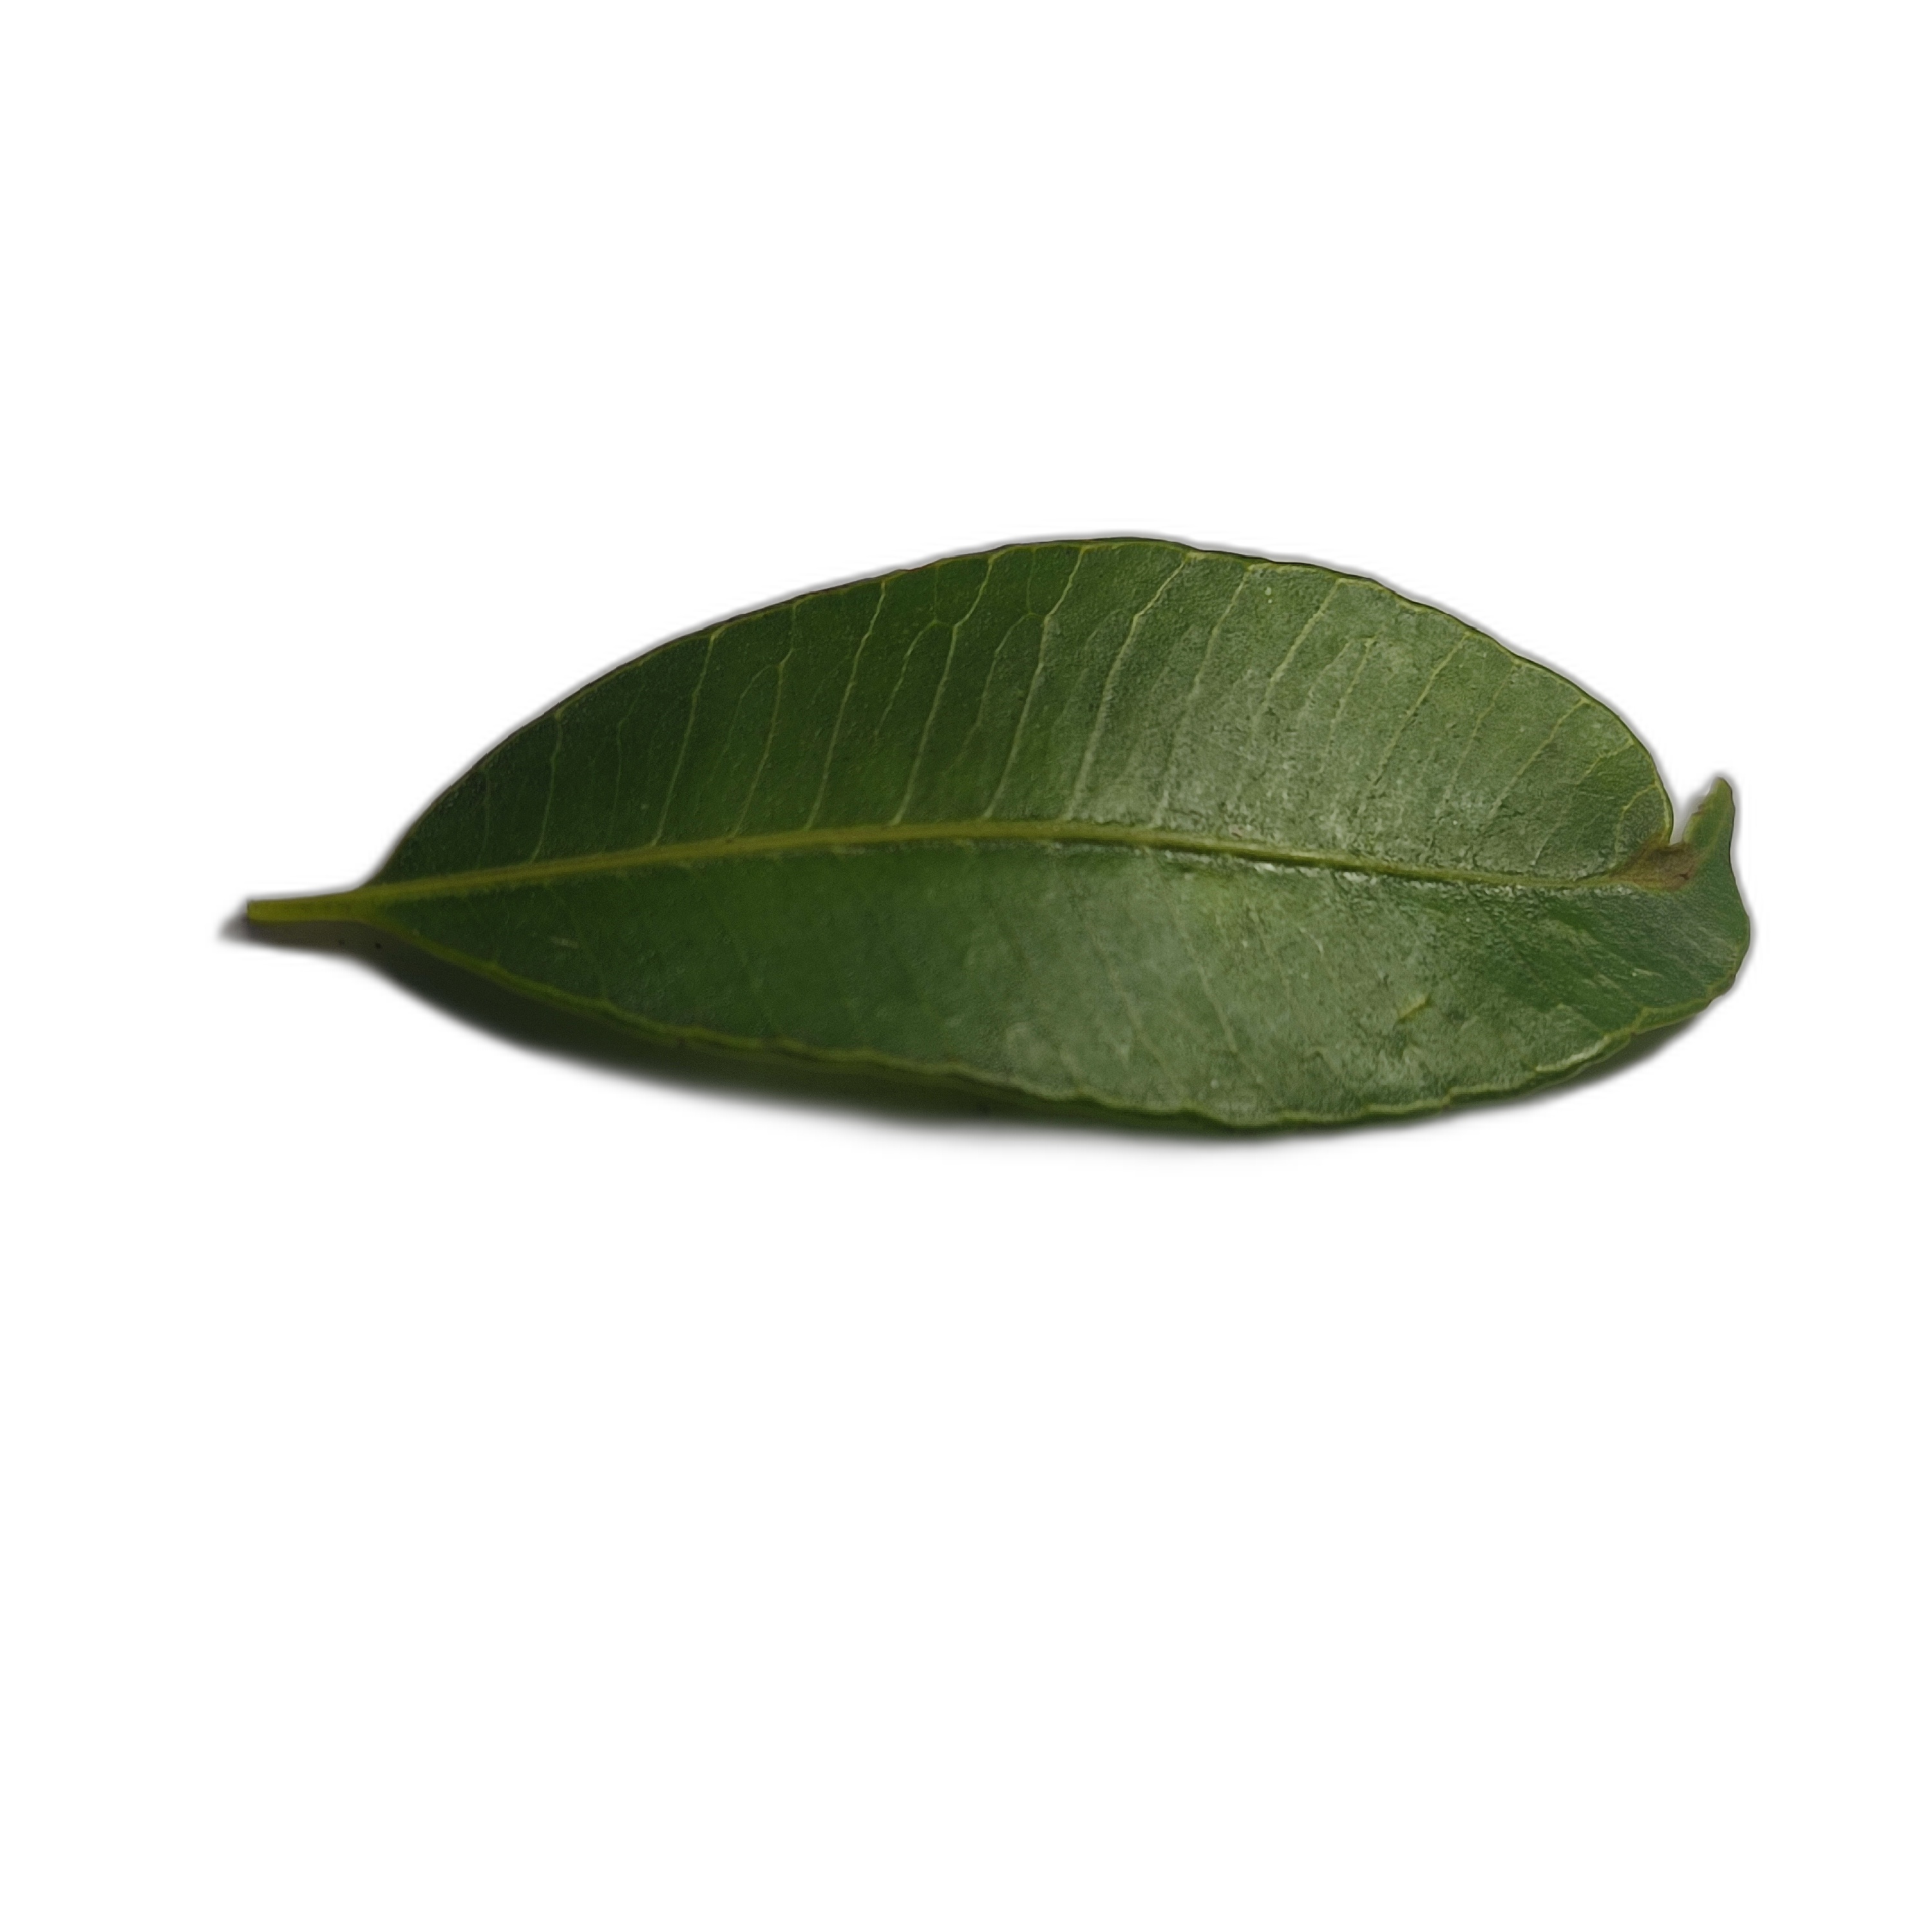
Label: healthy